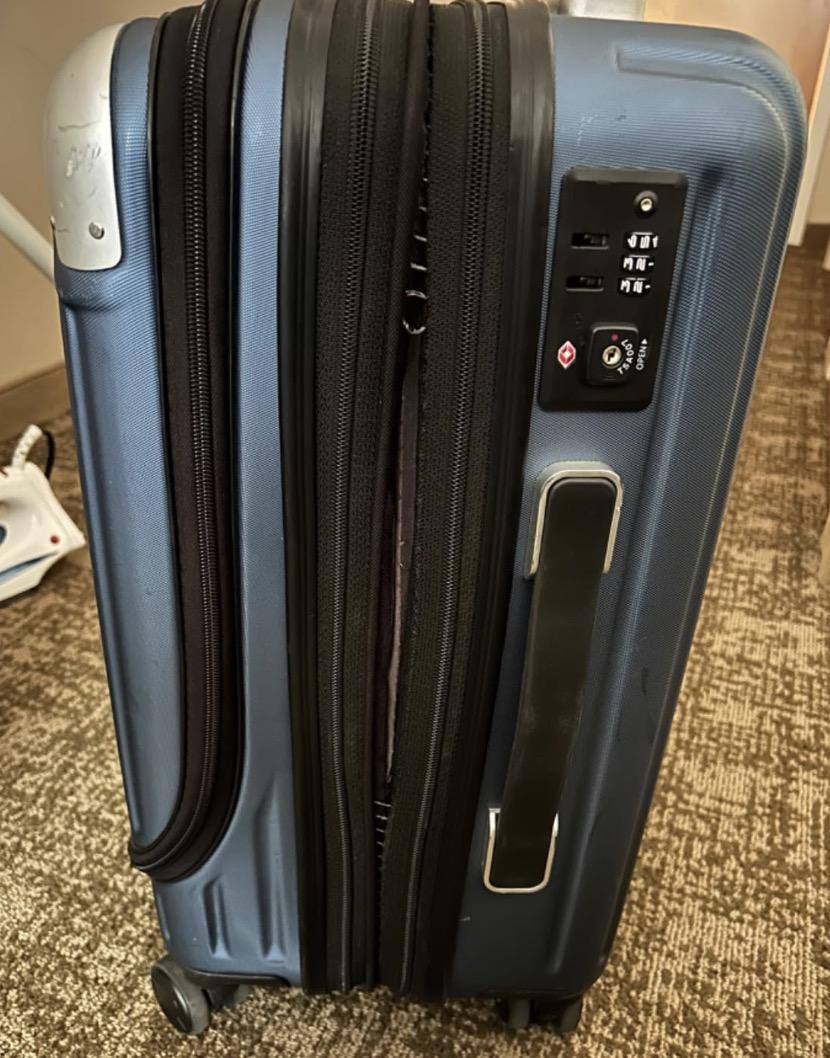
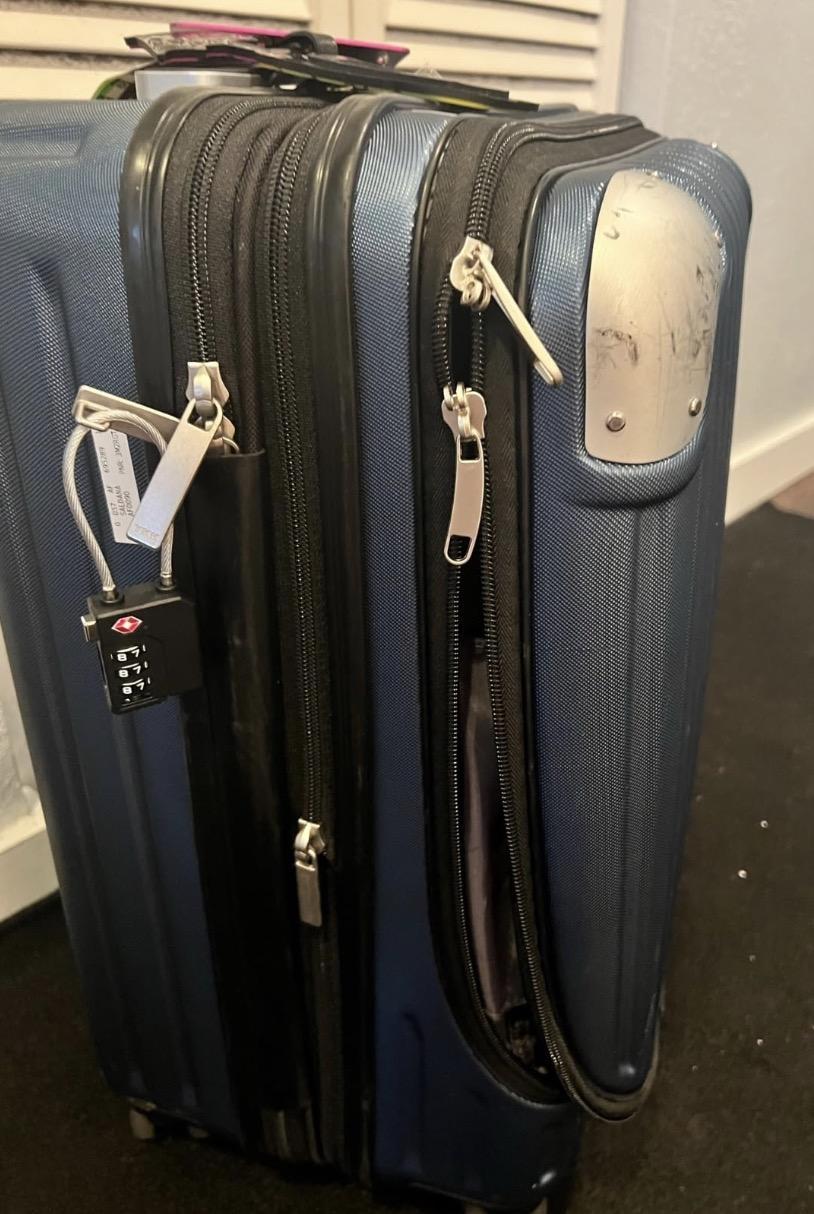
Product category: items_tea
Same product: yes